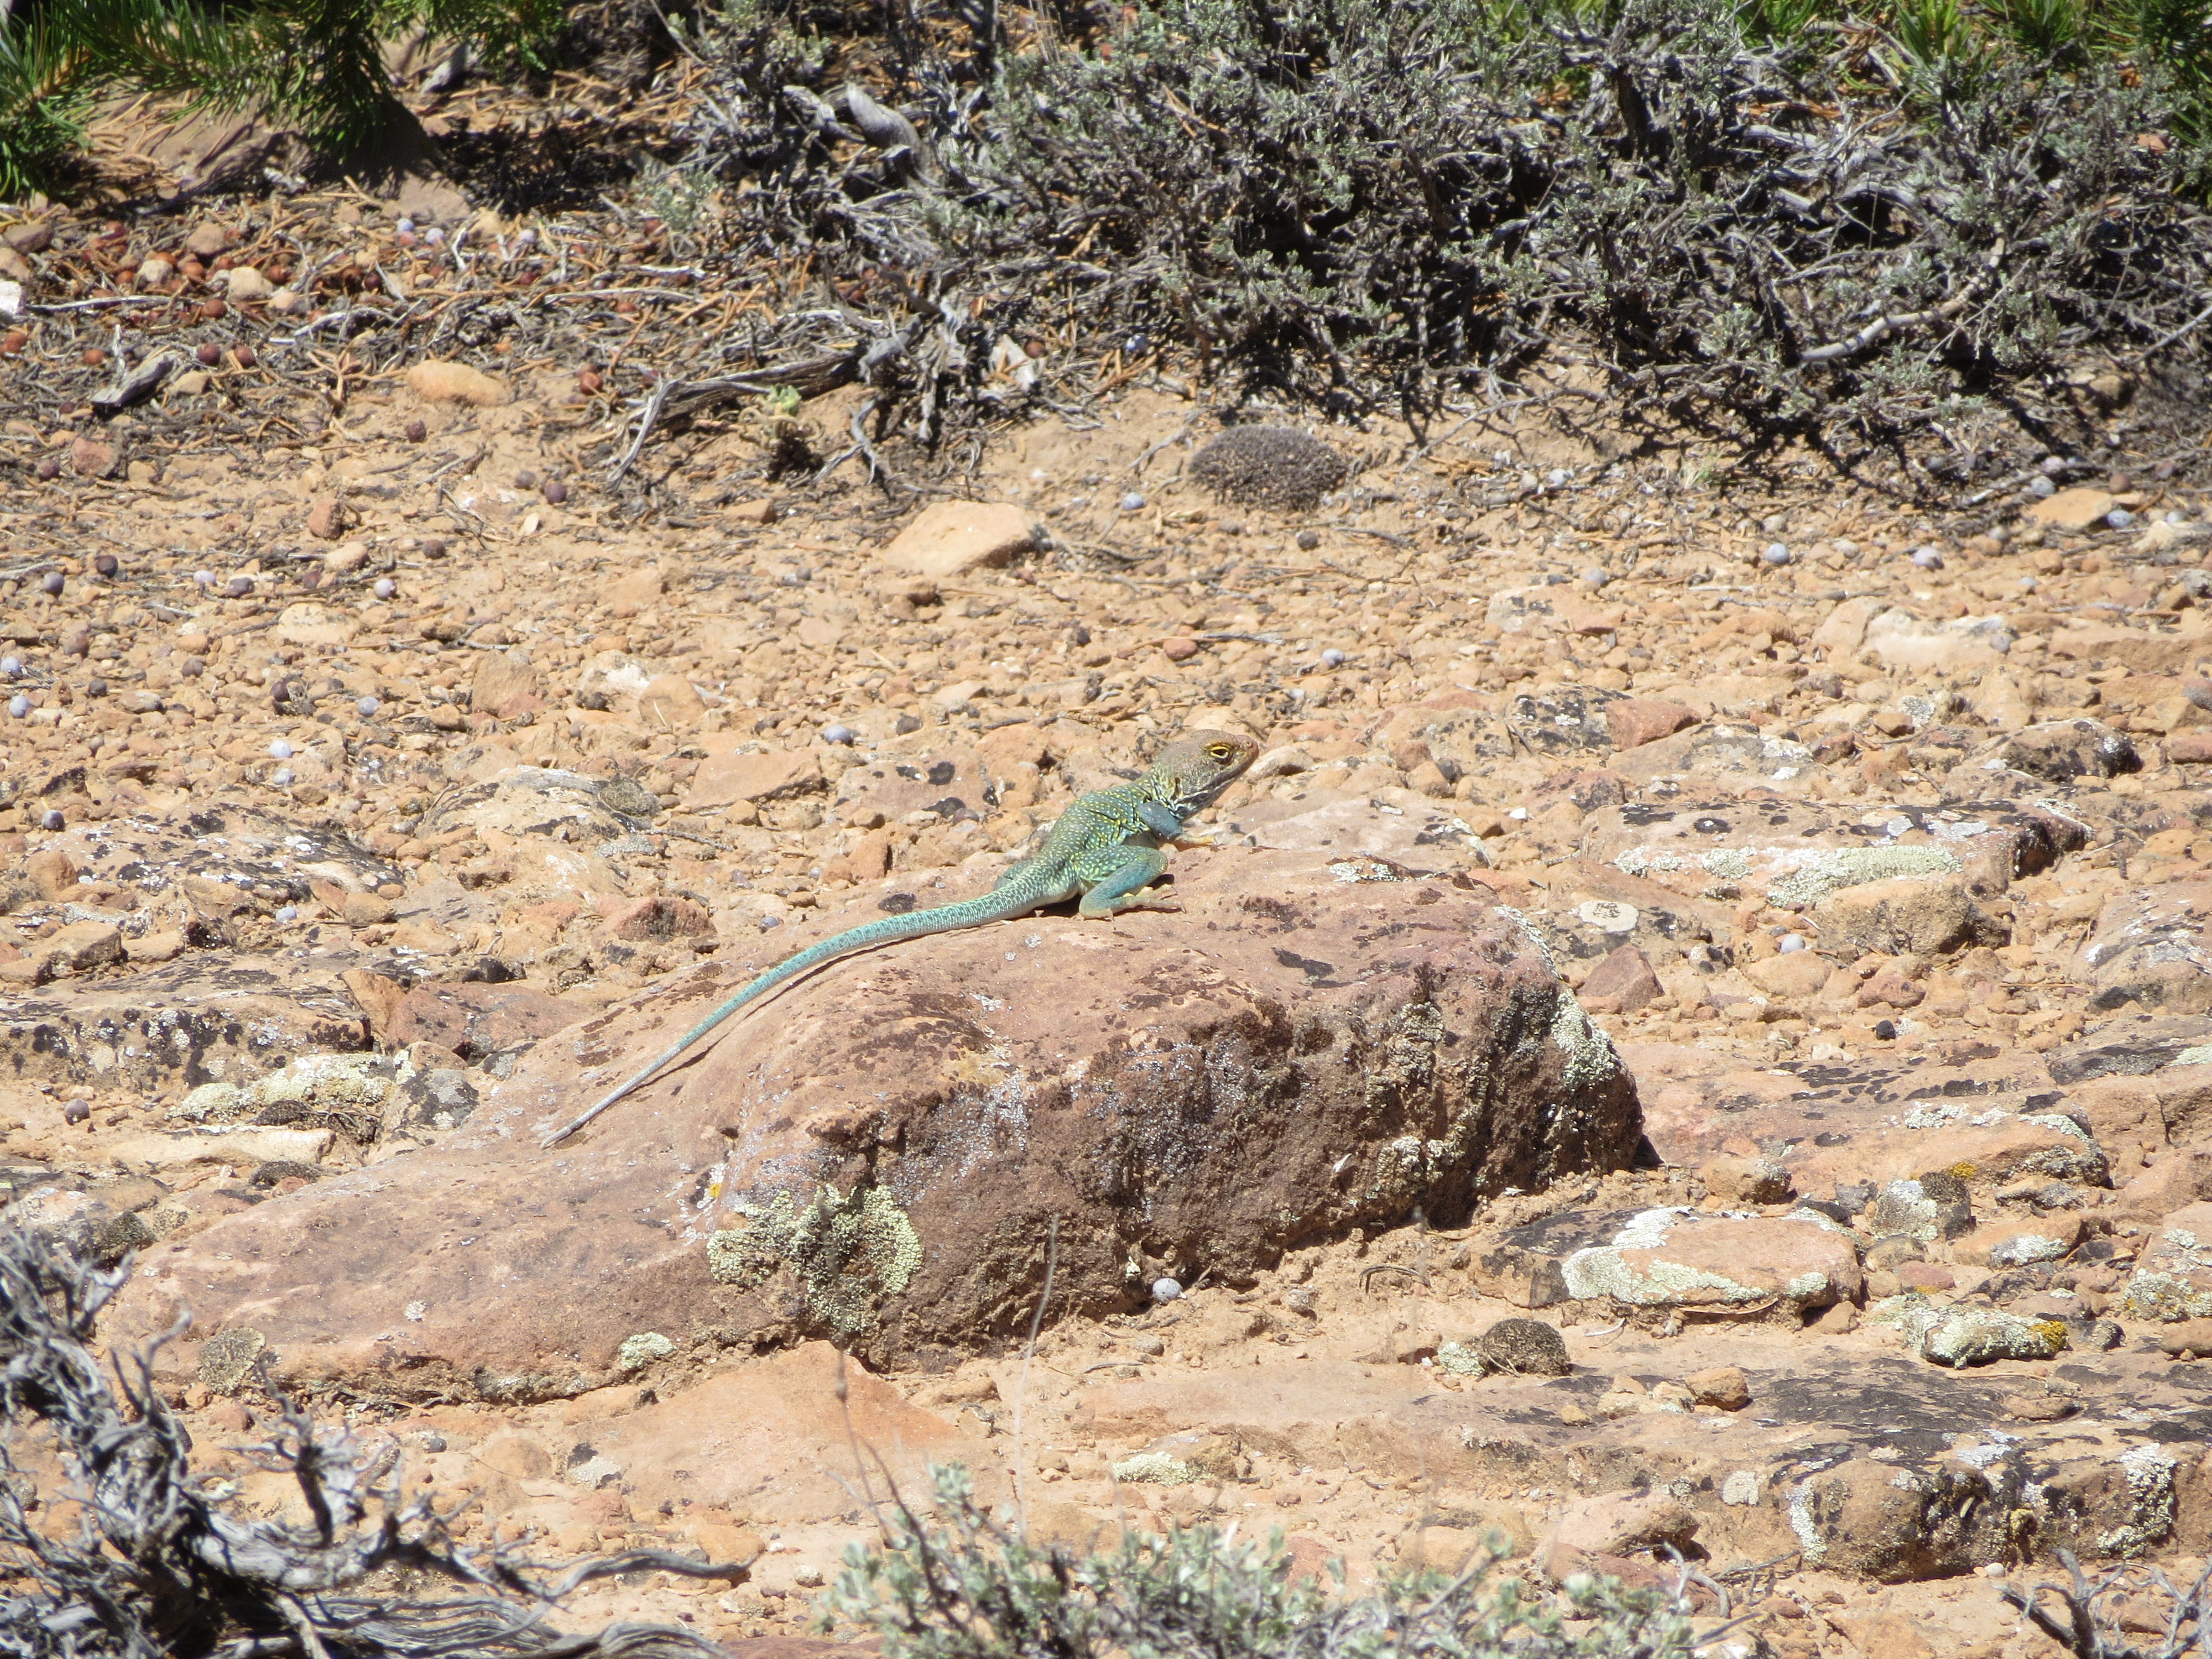
rock, desert, wildlife, soil, reptile, fauna, lizard, geology, colorado, geological phenomenon